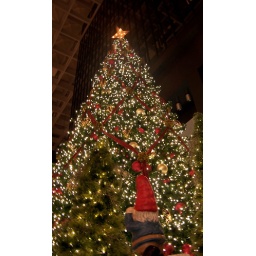
There were trees covered in lights, stoops covered in lights, and even animals made of lights!